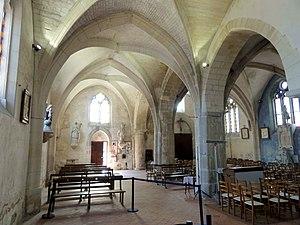
Intérieur de l'église (voir titre).
L'église Saint-Pierre-et-Saint-Paul est une église catholique paroissiale située à Fitz-James, en France. Elle a probablement été fondée par l'abbaye de Saint-Benoit-sur-Loire, qui était collateur de la cure, et entretenait un prieuré sur place. Il a été réuni à la paroisse en 1767. Les parties les plus anciennes de l'église actuelle remontent à la fin de la période romane, aux années 1140. Il s'agit de la base du clocher, qui possède une voûte d'ogives d'origine ; de l'élévation extérieure de la travée suivante du chœur ; et de cinq contreforts. La façade romane existait encore au milieu du XIXᵉ siècle. Elle a été réinventée lors d'une restauration pendant la seconde moitié du XIXᵉ siècle, et n'est plus qu'un pastiche architectural. La corniche, les deux fenêtres au nord de la nef, et le clocher du milieu du XIIᵉ siècle ont également été sacrifiés à une mise au goût du jour au XIXᵉ siècle, et l'intérieur de la nef romane est désormais pourvu de voûtes néo-gothiques. La plus grande partie de l'église date toutefois de la période gothique flamboyante, du second quart du XVIᵉ siècle.